Kenya national rugby sevens team

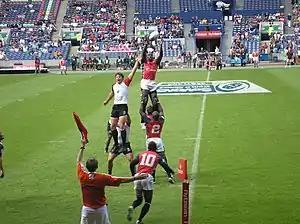
A line-out during the 2008 Edinburgh Sevens

Kenya has competed in the World Series every year since the competition's inception in 1999–2000. Kenya's best season came in 2012–13 when they finished fifth in the Series. Collins Injera and Humphrey Kayange were both nominated for World Rugby Sevens Player of the Year in 2009, but lost to England's Ollie Phillips.